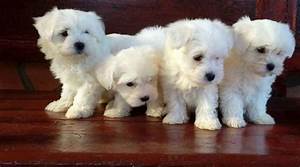
Label: cane